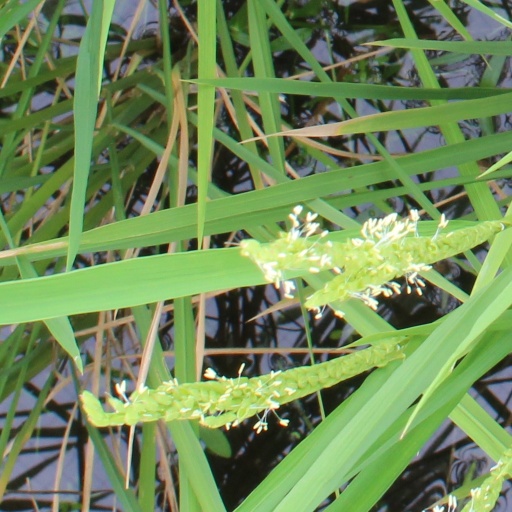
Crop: rice